Athletics at the 1904 Summer Olympics – Men's 110 metres hurdles

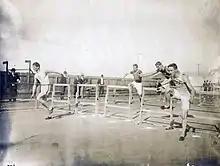
The first heat of the 110 metres hurdles

The men's 110 metres hurdles was a track and field athletics event held as part of the Athletics at the 1904 Summer Olympics programme. It was the third time the event was held. 6 hurdlers from 2 nations participated. The competition was held on September 3, 1904. The event was won by Frederick Schule of the United States, the third of five consecutive victories for the nation in the first five Olympic Games. It was also the second of four consecutive podium sweeps for the Americans in the event.